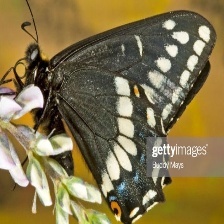
Species: INDRA SWALLOW